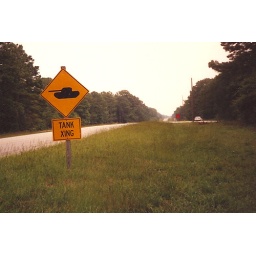
sign on the road in Camp Lejune, NC